ASS Altenburger

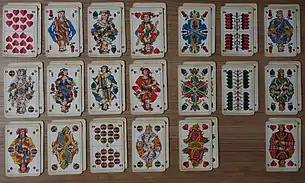
German-suited deck "Doppelkopf 206", made in GDR (without blanks)

After the Second World War the company was divided for more than 40 years: The ASS was expropriated and dismantled in 1946 and the company re-established by former shareholders in Mannheim, then moved to Leinfelden in 1956. In 1972 it bought Bielefelder Spielkarten, along with its playing card collection, from E. Gundlach, taking over its entire range, with the exception of marketing playing cards, in 1981.